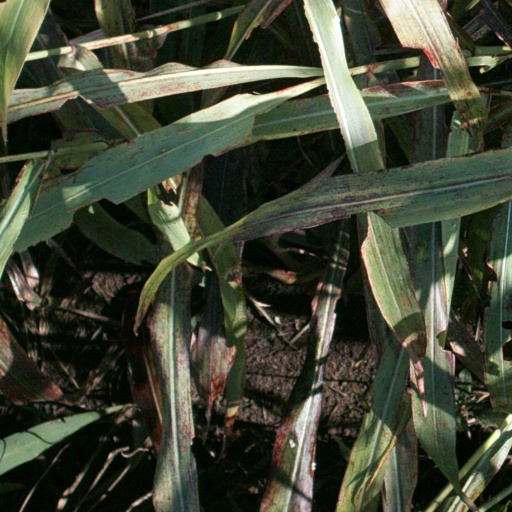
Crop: sorghum